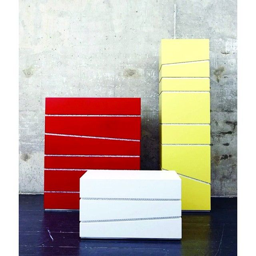
furniture from draw the line by person